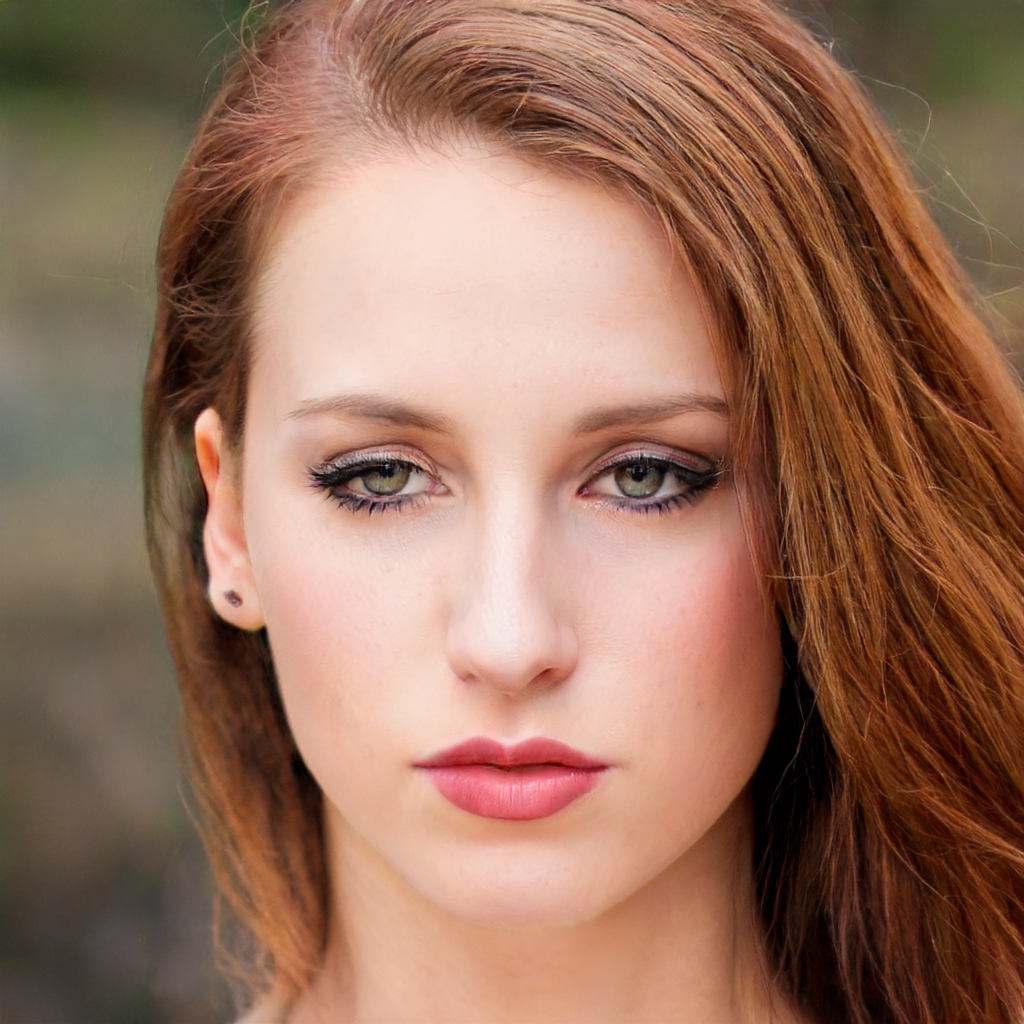
Portrait style: Real Portrait